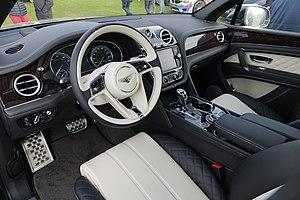
Bentley Bentayga
La Bentayga est un SUV du constructeur automobile britannique Bentley qui est produit depuis novembre 2015. Le nom a été dévoilé lors du Salon automobile de Detroit 2015.